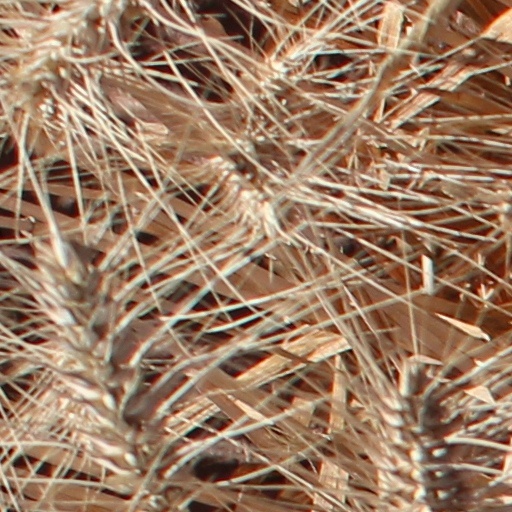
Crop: wheat